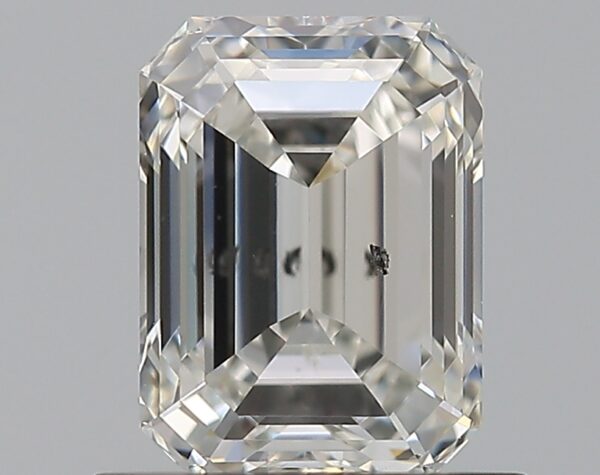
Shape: emerald
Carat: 0.9
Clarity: SI2
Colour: H
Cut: EX
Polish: EX
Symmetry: EX
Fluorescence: N
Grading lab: GIA
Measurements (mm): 6.26 x 4.61 x 3.16